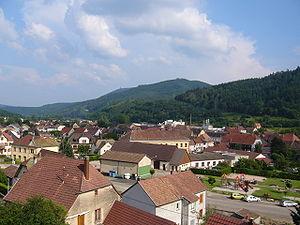
Lièpvre est une commune française située dans le département du Haut-Rhin, en région Grand Est.